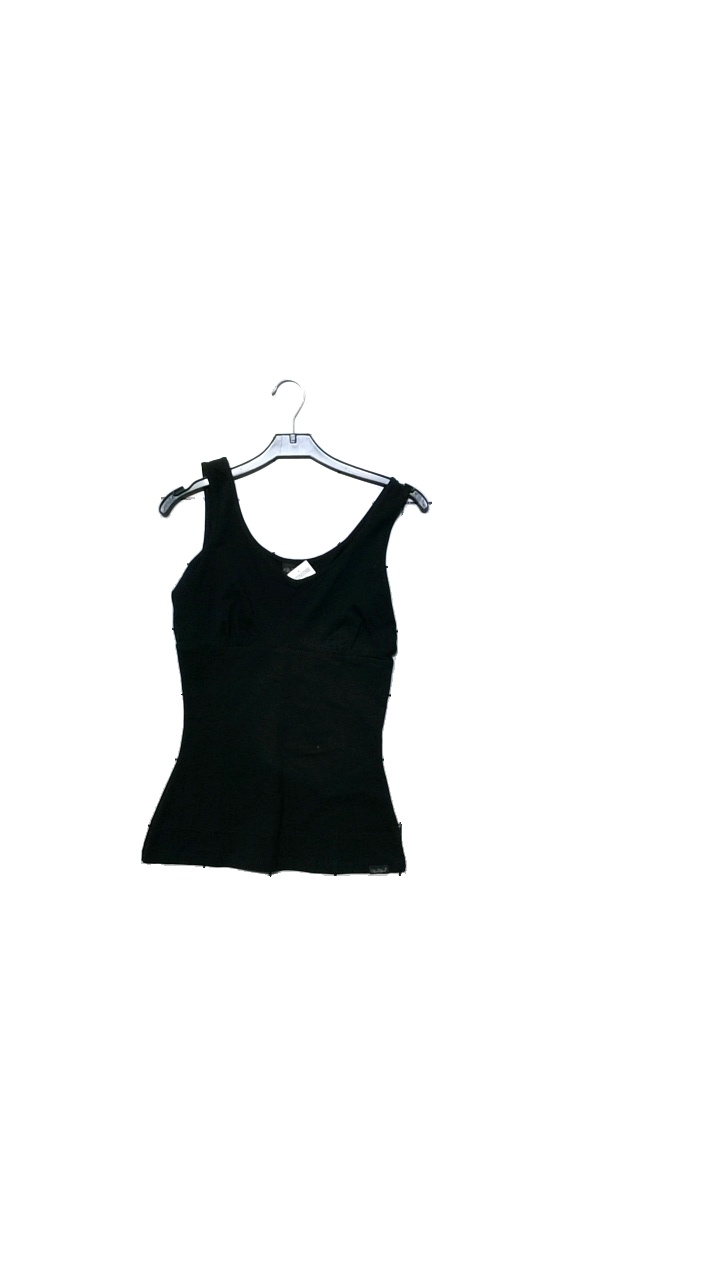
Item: Top (Ladies)
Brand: Pierre Robert
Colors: Black
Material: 64% cotton, 27% polyamide, 9% elastane
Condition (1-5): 5
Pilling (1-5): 5
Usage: Reuse
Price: <50